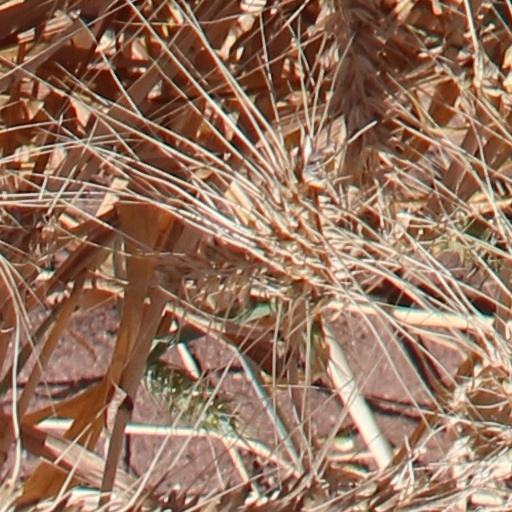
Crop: wheat